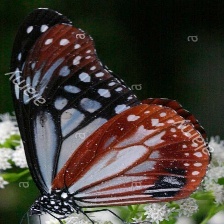
Species: CHESTNUT